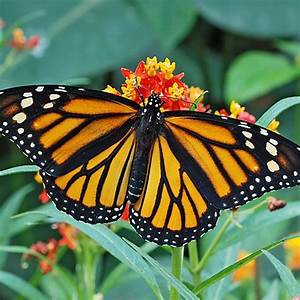
Label: butterfly